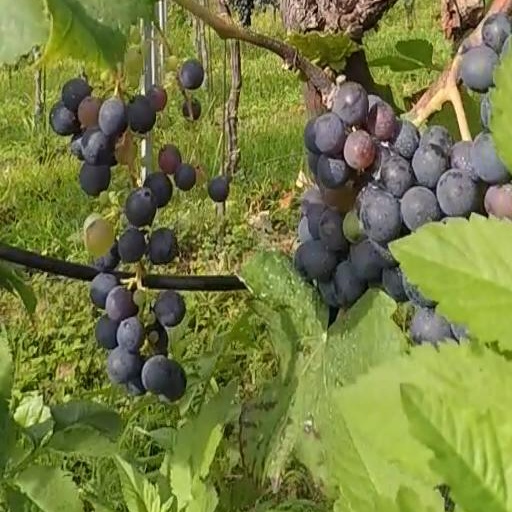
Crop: grape